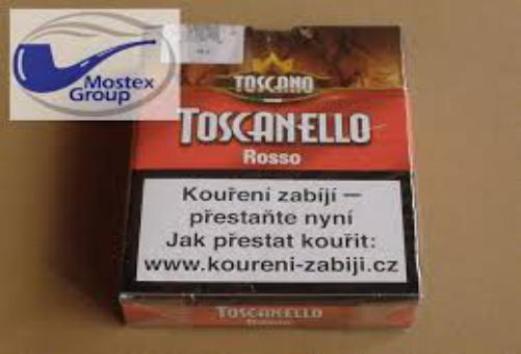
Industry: Necessities